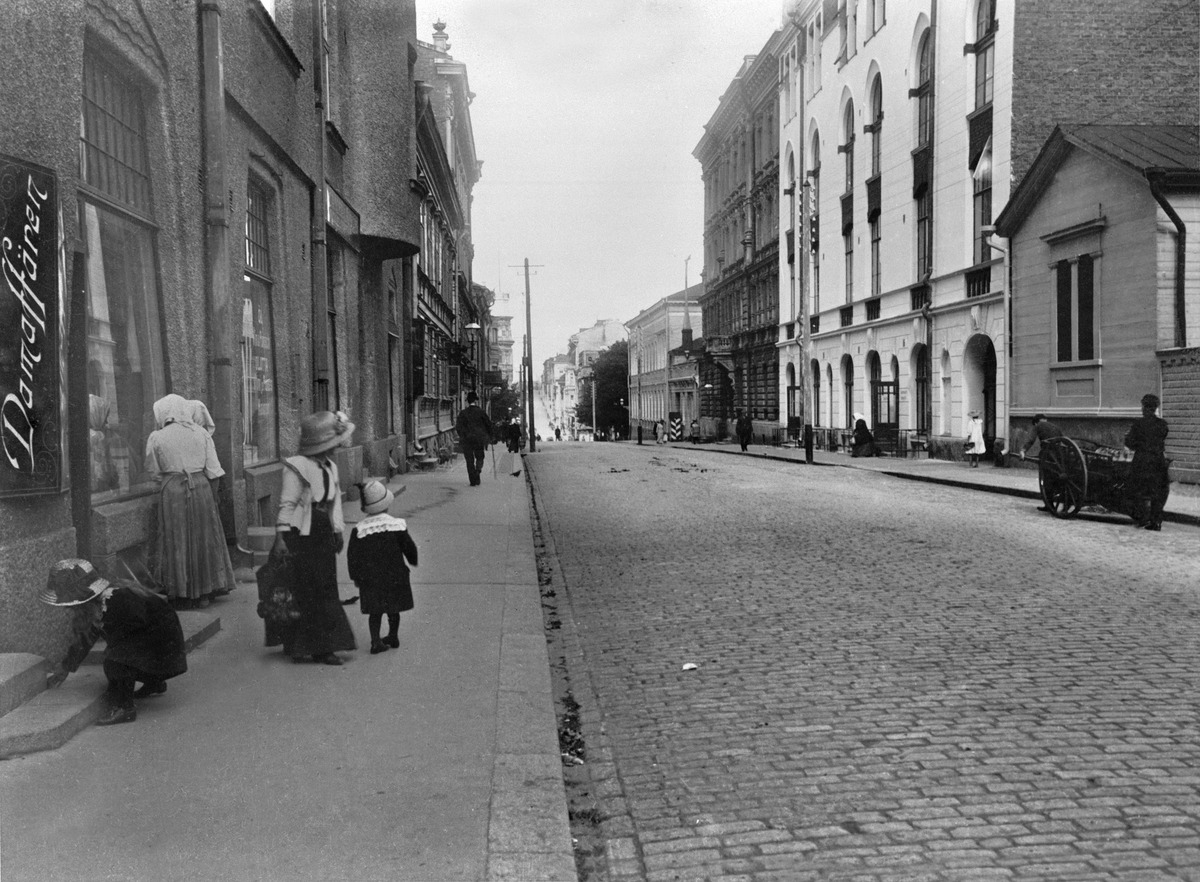
Fabianinkatua, vasemmalla Fabianinkatu 4 ja oikealla Fabianinkatu 19,  21, 23, 25
sisällön kuvaus: Fabianinkatua, vasemmalla Fabianinkatu 4 ja oikealla Fabianinkatu 19,  21, 23, 25. mustavalkoinen
Kuvaaja: Wasastjerna, Nils Jakob, valokuvaaja
Ajankohta: kuvausaika 1910 alku
Paikka: Suomi, Uusimaa, Helsinki, Kaartinkaupunki Helsinki, Fabianinkatu 19, 21, 23, 25, 4
Aiheet: kadut, jalankulkijat, naiset, lapset, ikkunat näyteikkunat, kuljetusvälineet